MasterChef Singapore

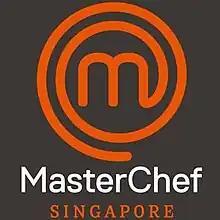

MasterChef Singapore is a Singaporean reality competitive cooking show based on the original British "MasterChef". It is produced by Beach House Pictures and Motion Content Group and airs on Mediacorp Channel 5. Bjorn Shen (Chef/Owner of Artichoke), Damian D'Silva (Executive Chef of Restaurant Kin) and Audra Morrice ("MasterChef Australia" series 4 finalist and "MasterChef Asia" judge) serve as the show's main judges.